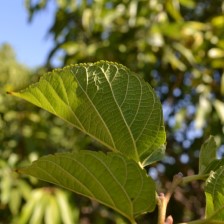
Variety: TaiwanStraberry